Asdee

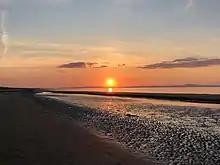
Sunset on Littor Strand

Littor Strand is a Green Flag beach which stretches along the estuary into the adjoining Beale Beach. The nearby estuary is home to Bottlenose Dolphins and migrant waders and Brent Geese. The beach also plays host to several resident species of birdlife, including Oystercatchers, Curlews, Dunlins, and several types of Seagull.